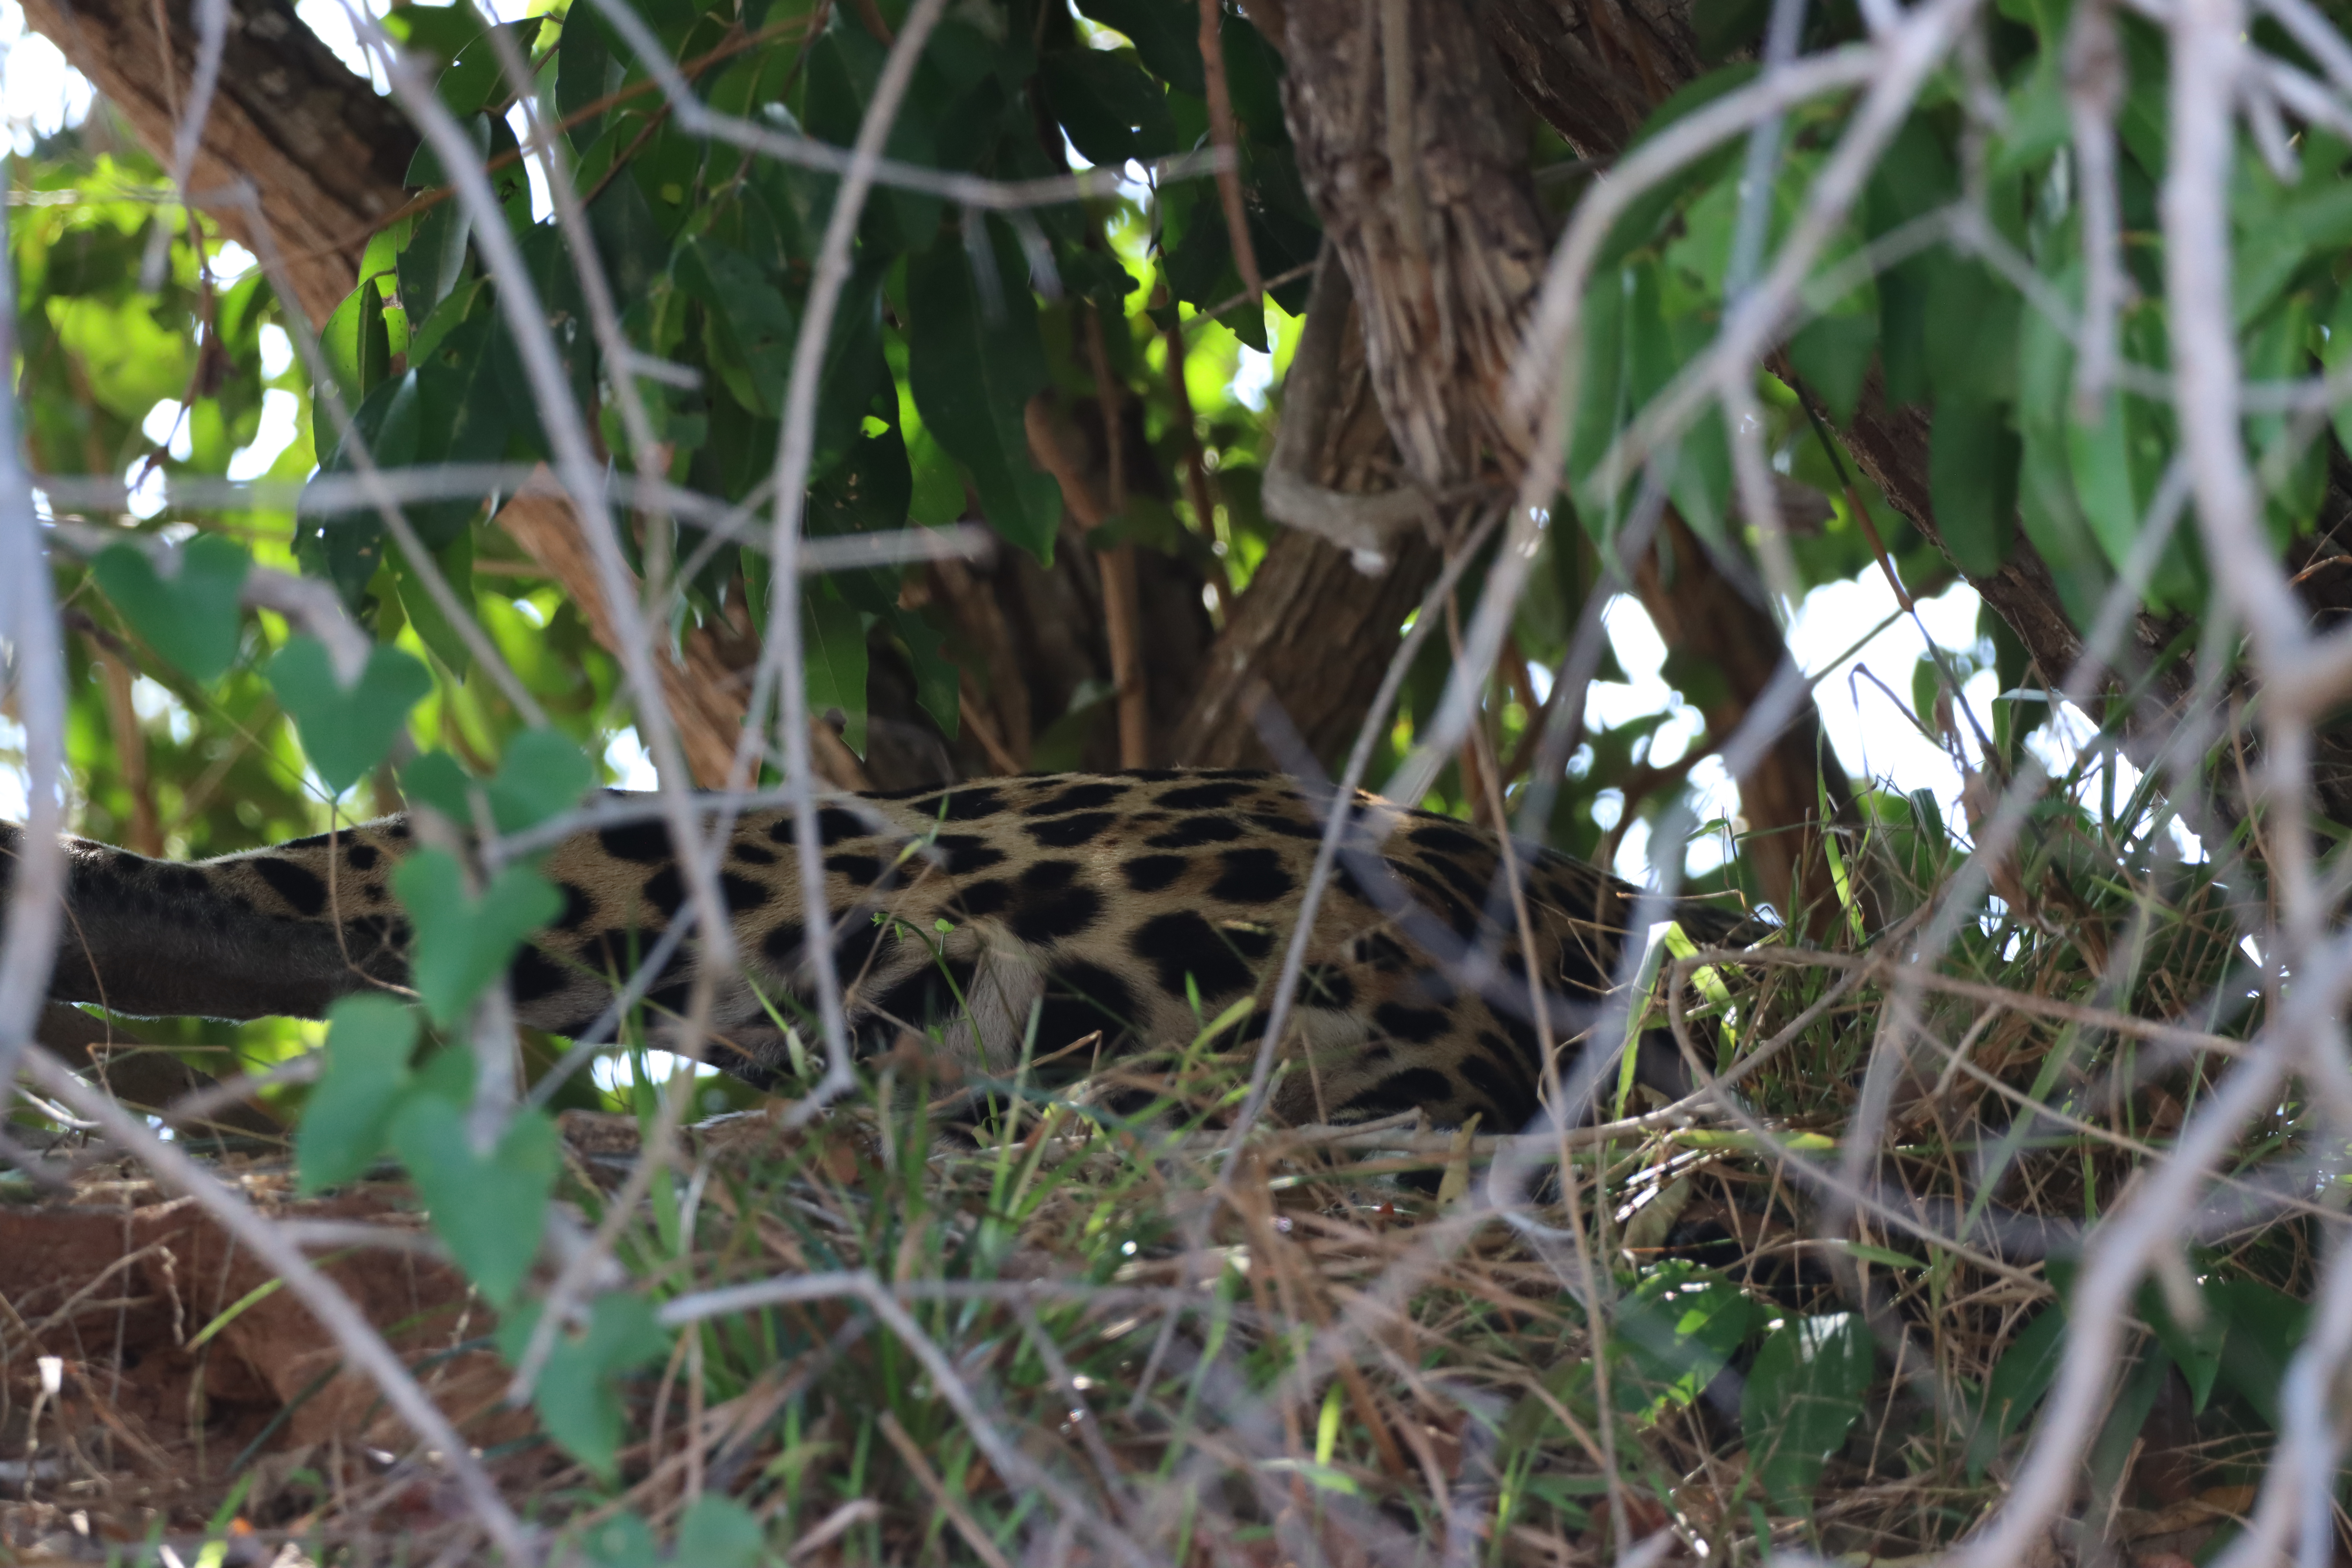
Jaguar: Apeiara